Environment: real
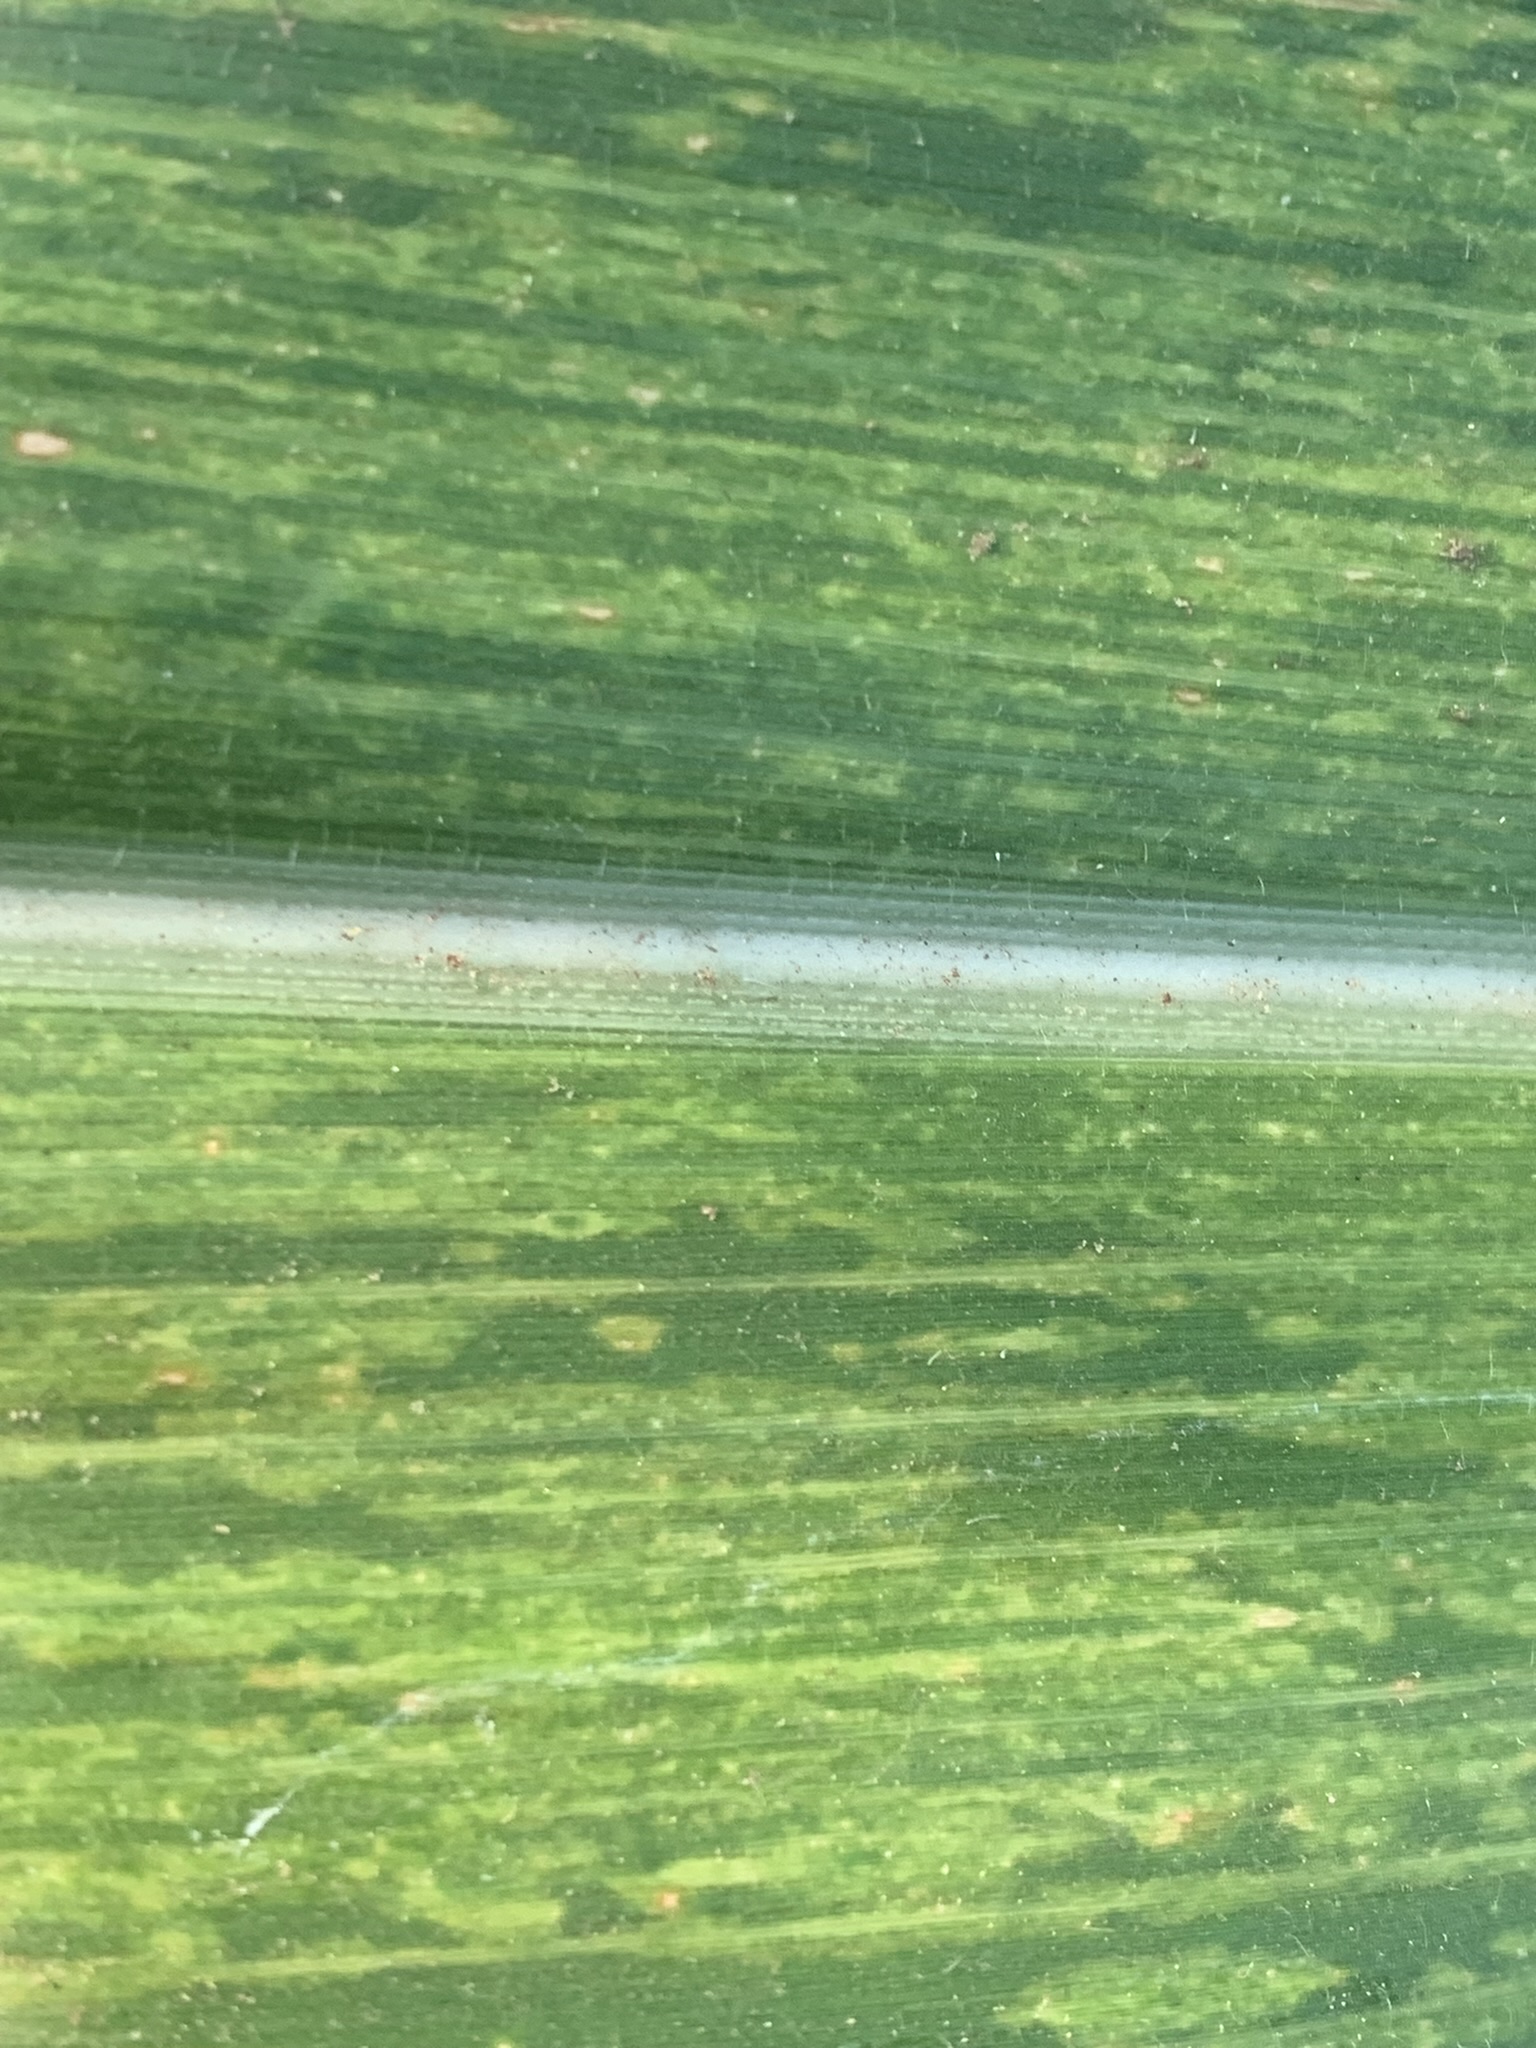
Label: lethal_necrosis